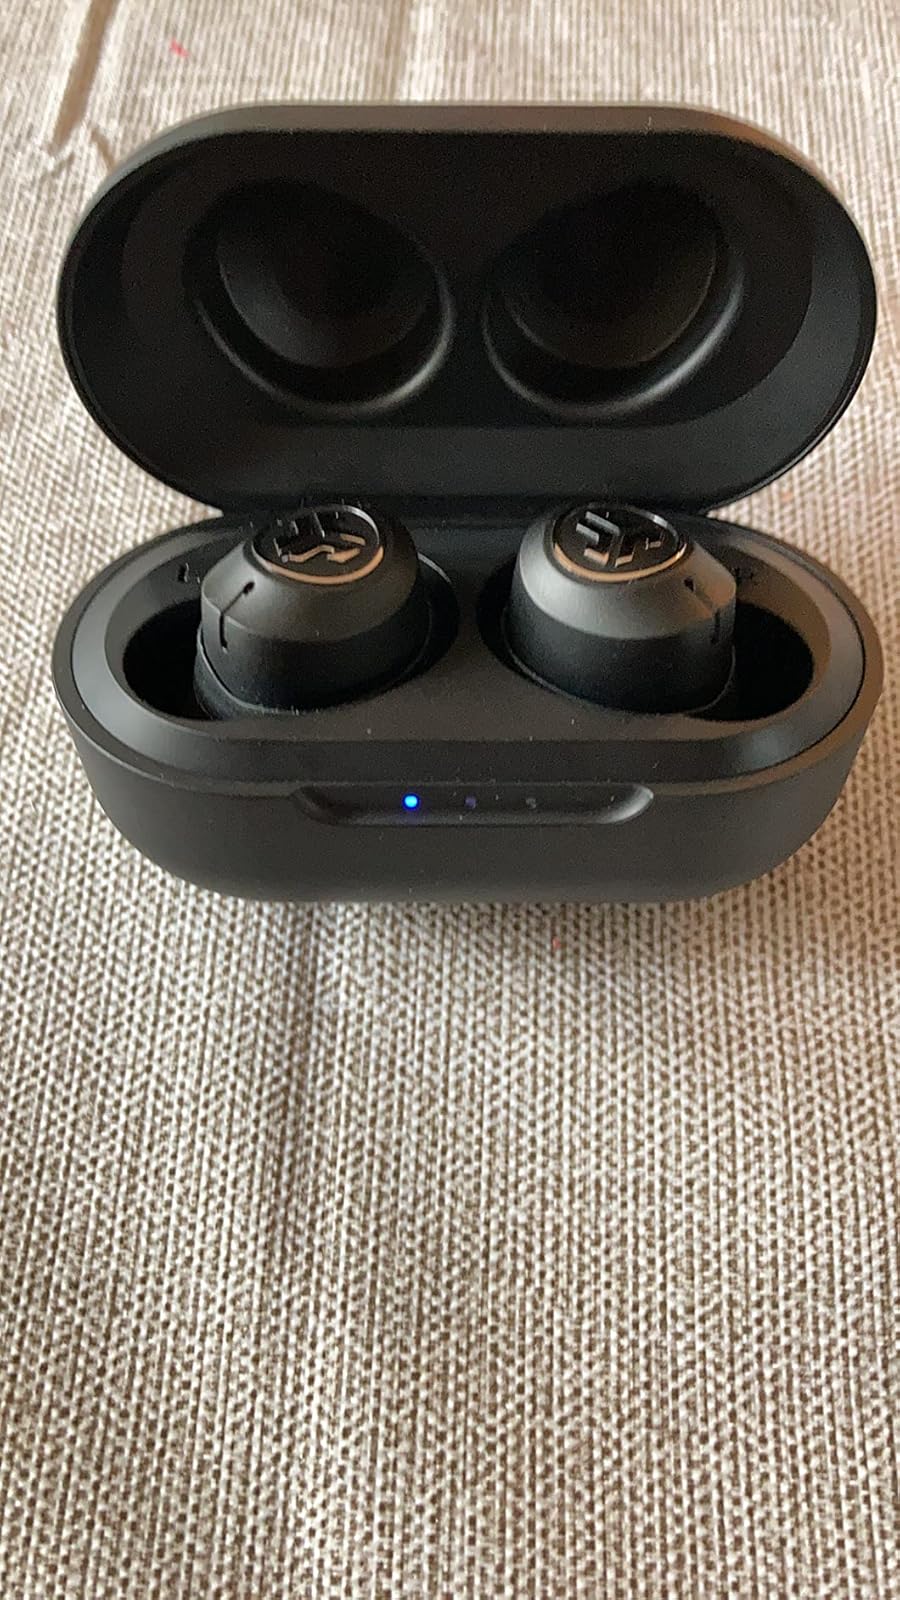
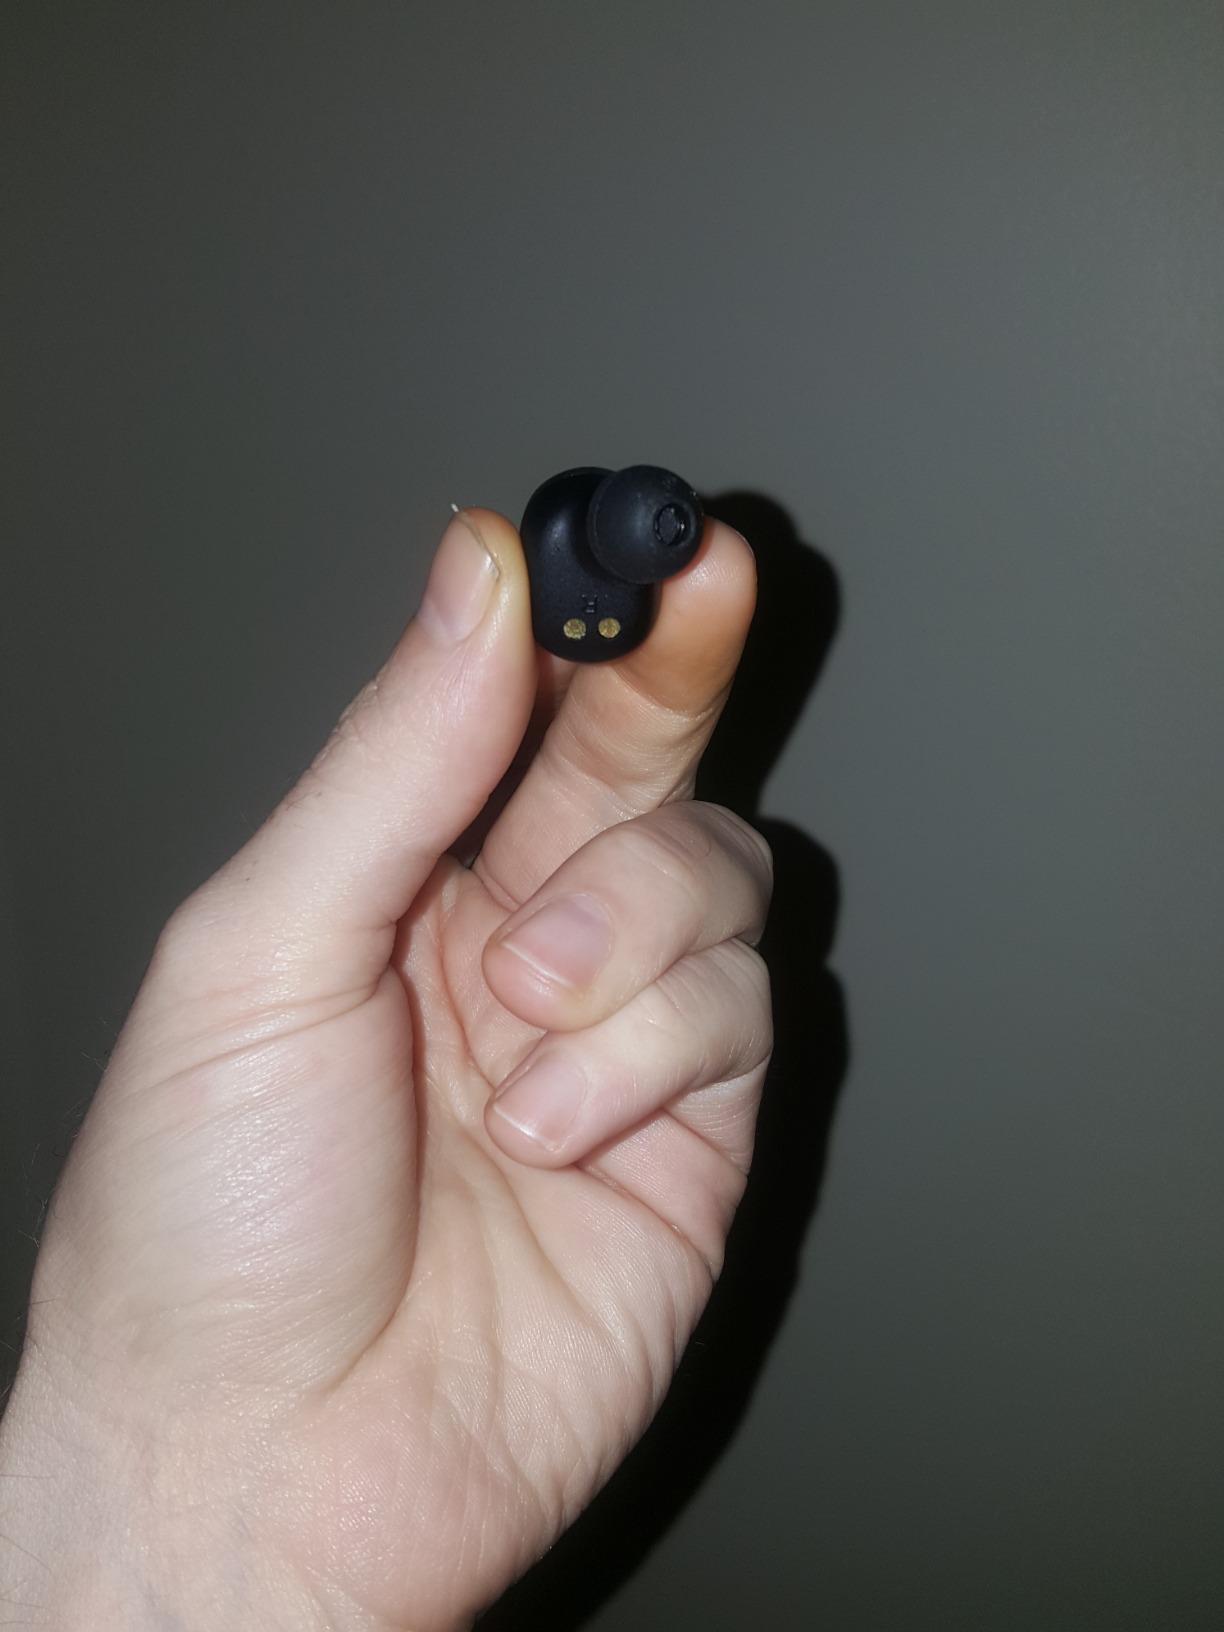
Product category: earbuds
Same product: no